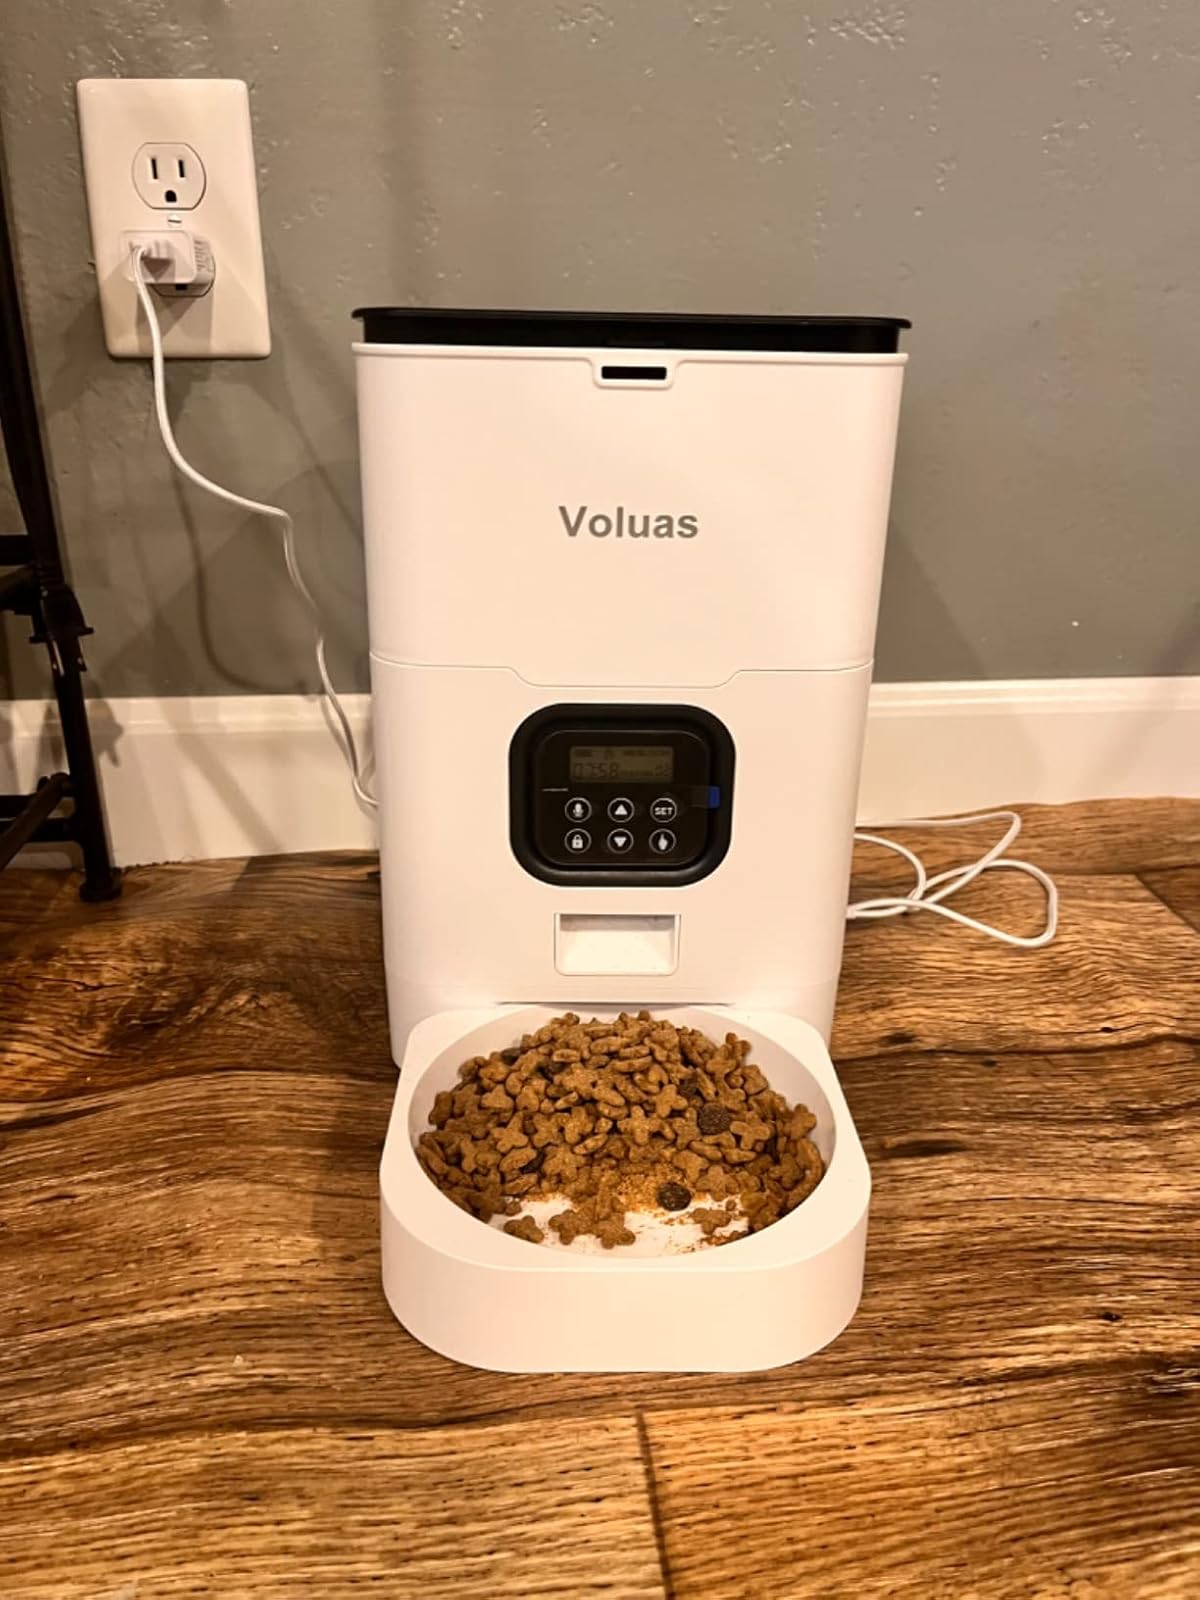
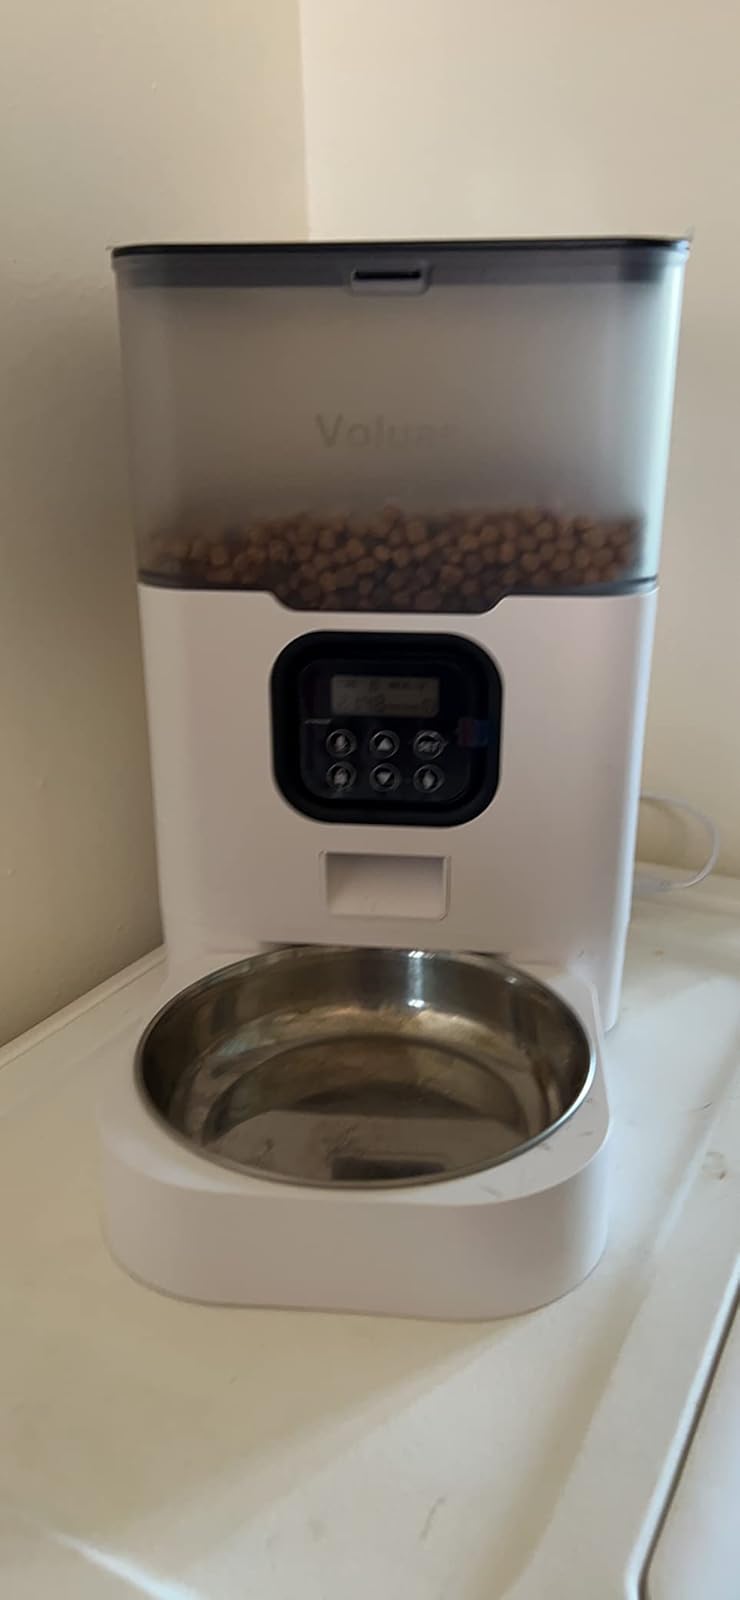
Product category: items_feeder
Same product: no